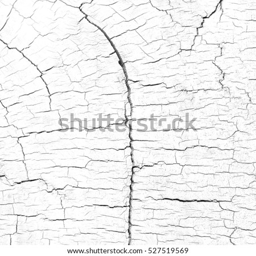
bright background with wooden texture for any of your design